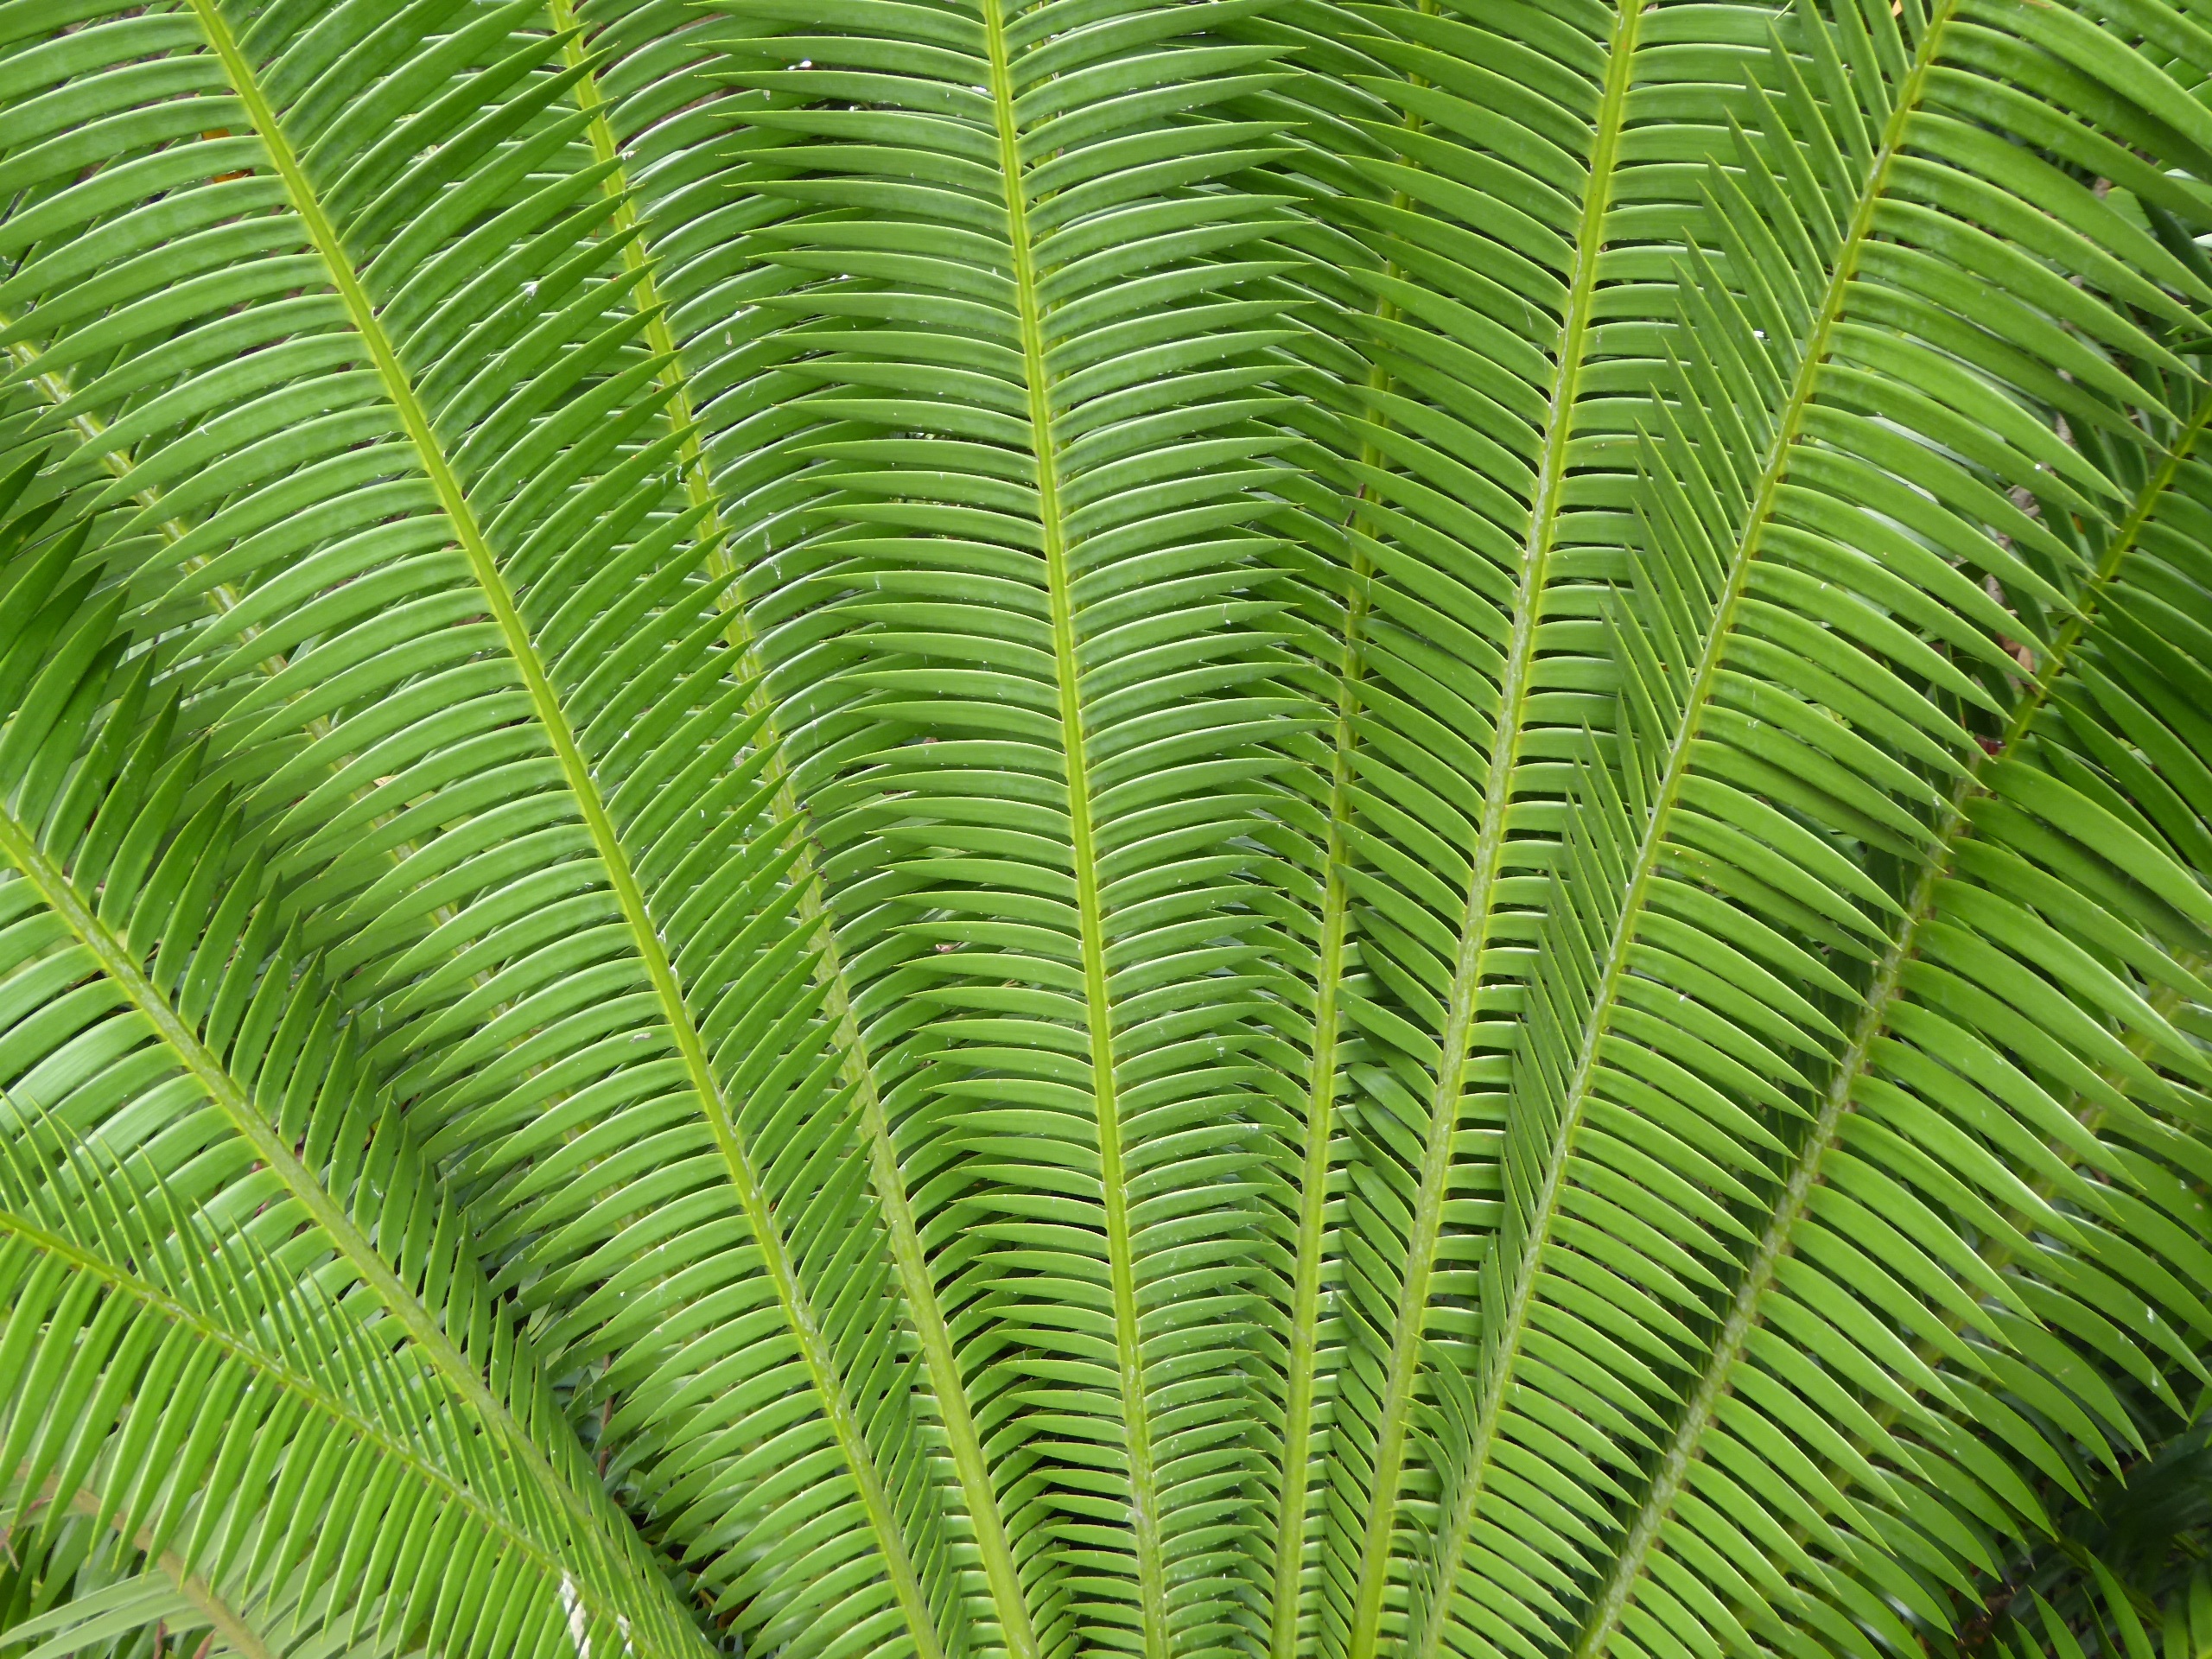
tree, branch, plant, leaf, flower, foliage, pattern, green, jungle, tropical, botany, fern, leaves, background, vegetation, rainforest, plant stem, land plant, ferns and horsetails, arecales, palm family, vascular plant, ostrich fern